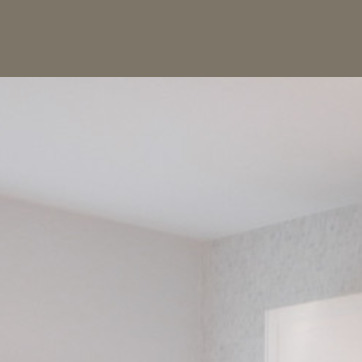
Material: painted